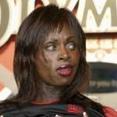
Age: 40